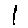
Label: 1